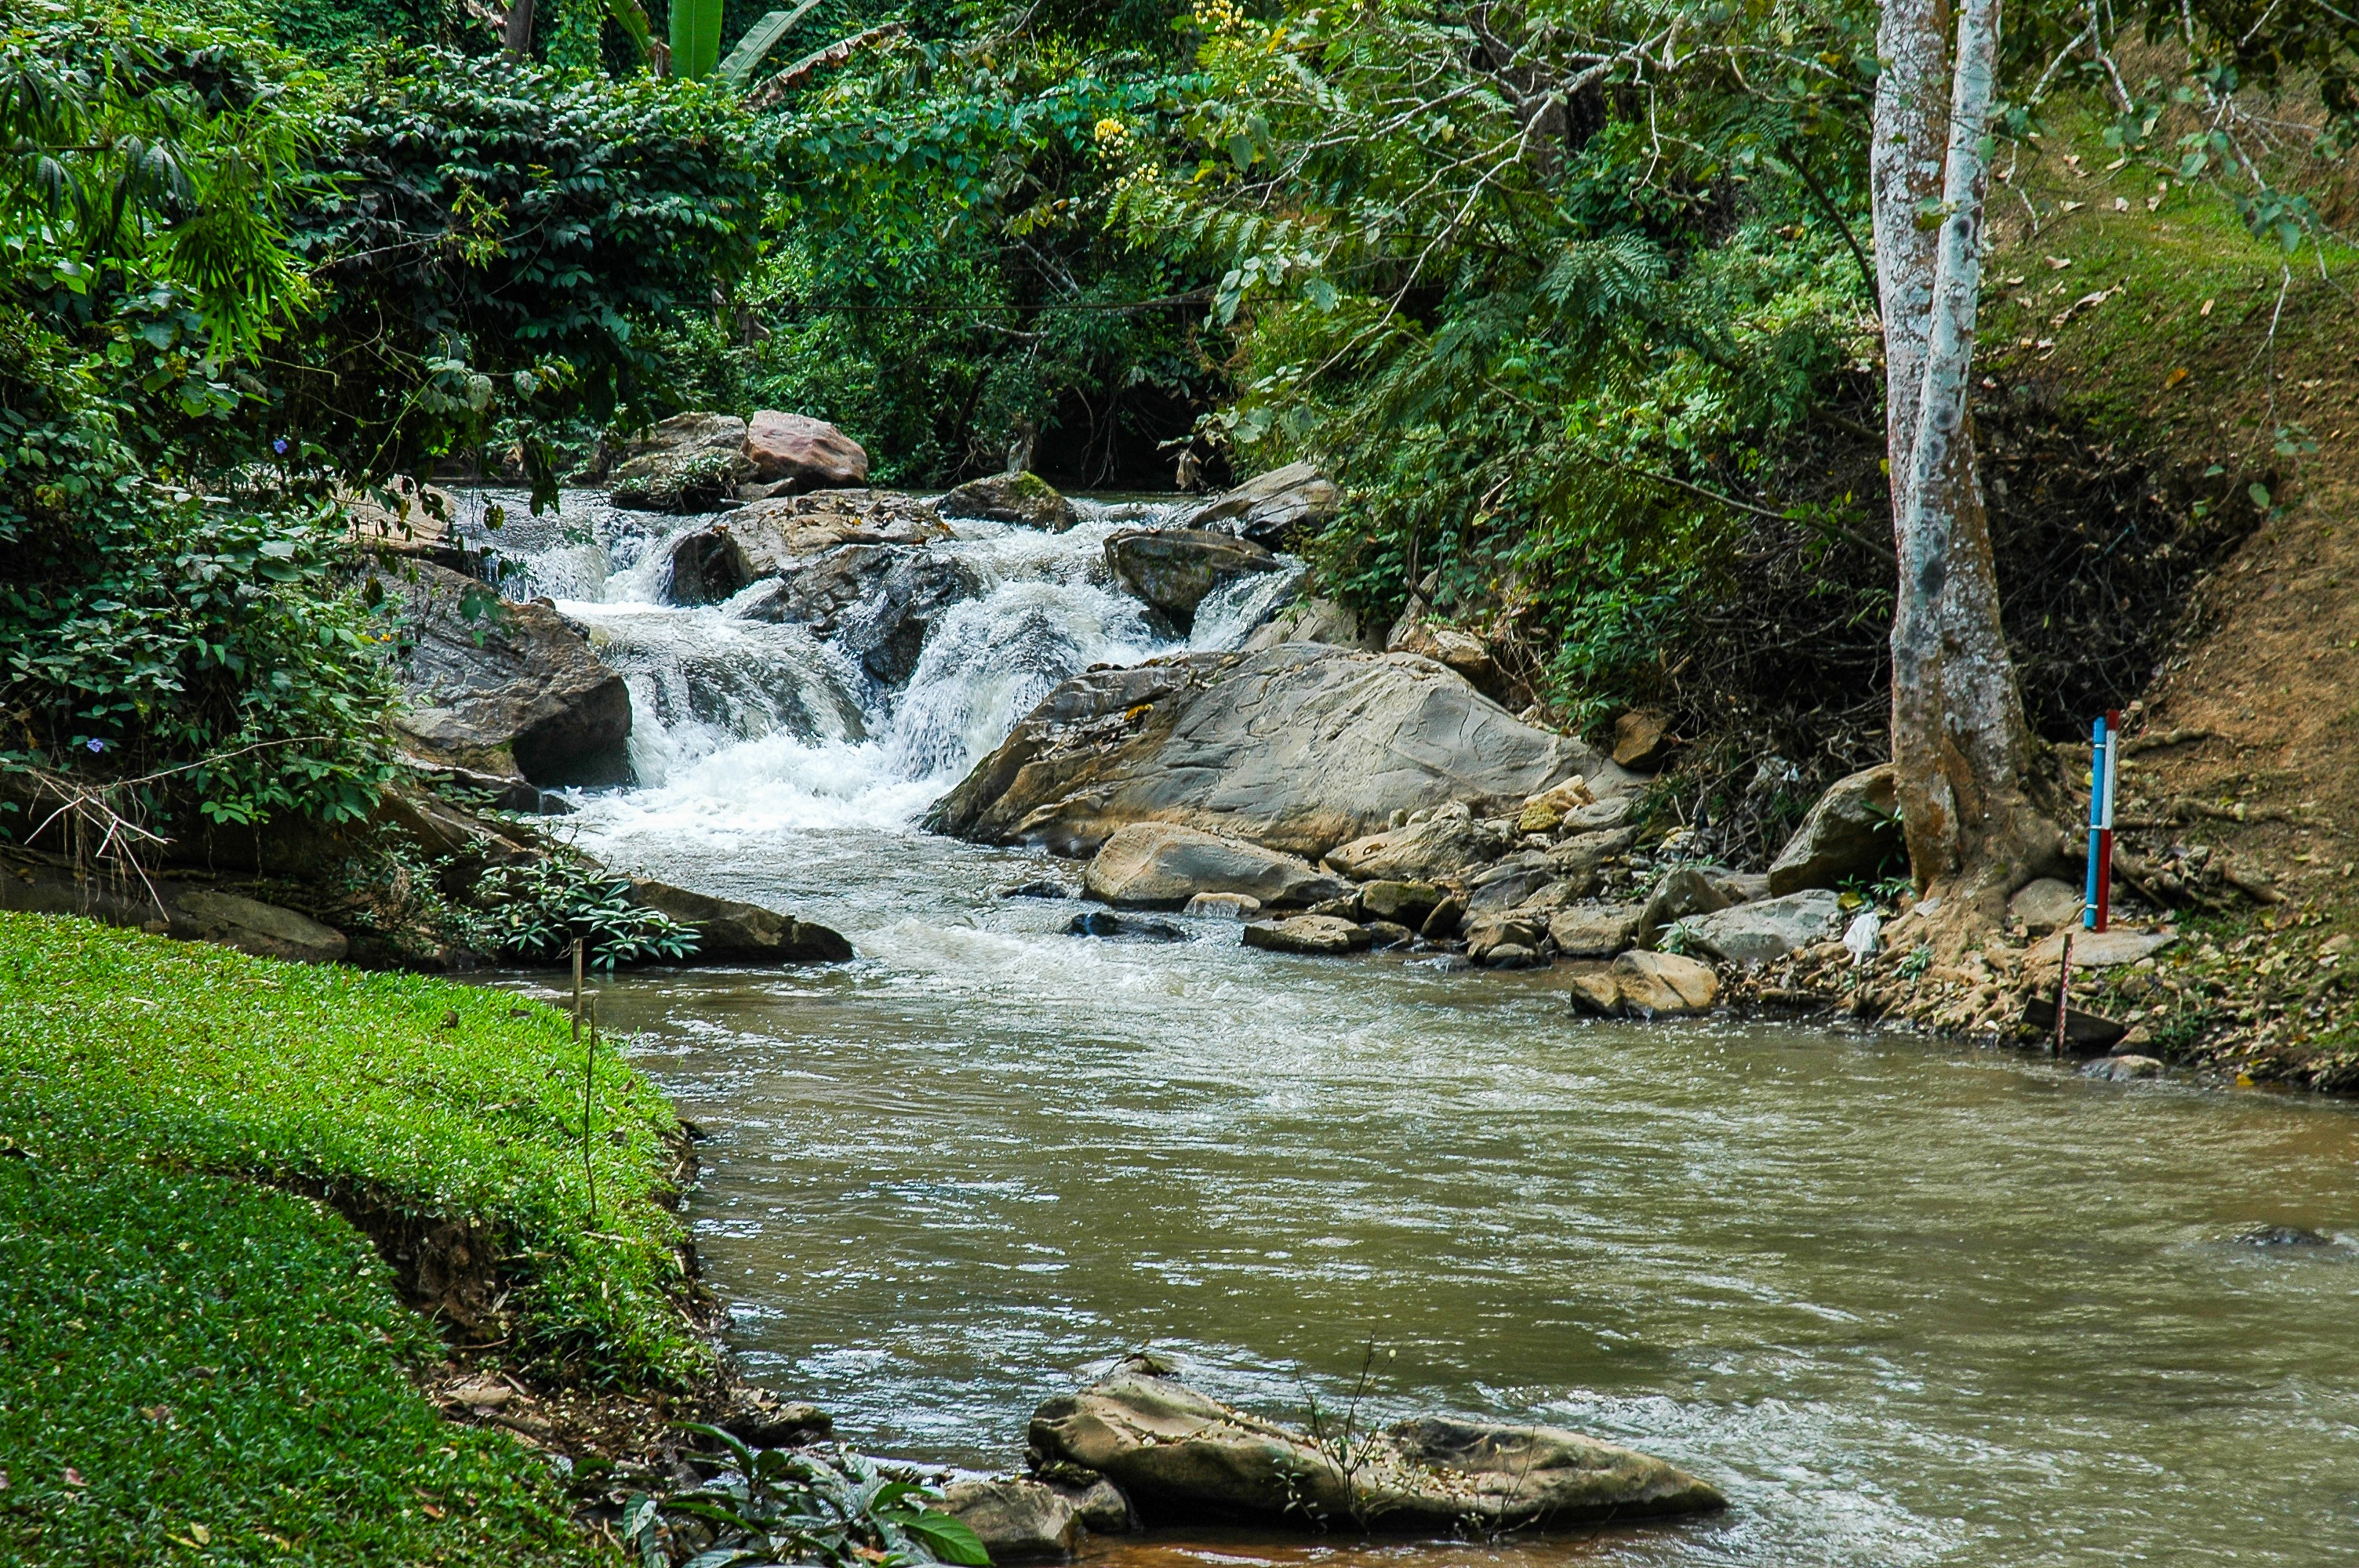
tree, water, nature, forest, rock, waterfall, creek, wilderness, river, stream, jungle, park, rapid, body of water, trees, rainforest, woodland, habitat, water feature, watercourse, river landscape, natural environment